Richard A. Peterson (aviator)

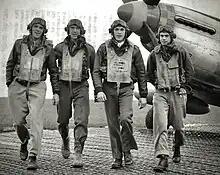
The top scoring fighter aces of the 357th Fighter Group. L-R; Richard Peterson, Leonard Carson, John England, and Clarence Anderson.

After finishing flight training in March 1943, Peterson was assigned to the 364th Fighter Squadron of the 357th Fighter Group at Tonopah, Nevada, flying Bell P-39 Airacobras. On October 4, 1943, while flying a P-39 during a transfer flight from El Paso, Texas to Tucson, Arizona, he became disoriented and got separated from his flight. Despite suffering from navigation issues, Peterson made a deadstick landing at El Chapo town in Chihuahua, Mexico, resulting in his aircraft being damaged beyond repair and some railcars also being damaged due to the P-39's landing. Mexican officials confisciated the P-39's ammunition despite an USAAF officer showing up at the crash site upon Peterson's request. Peterson was later allowed to travel back to Nevada to rejoin his fighter group.